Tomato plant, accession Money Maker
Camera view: vertical (180 deg); turntable rotation: 0 degrees
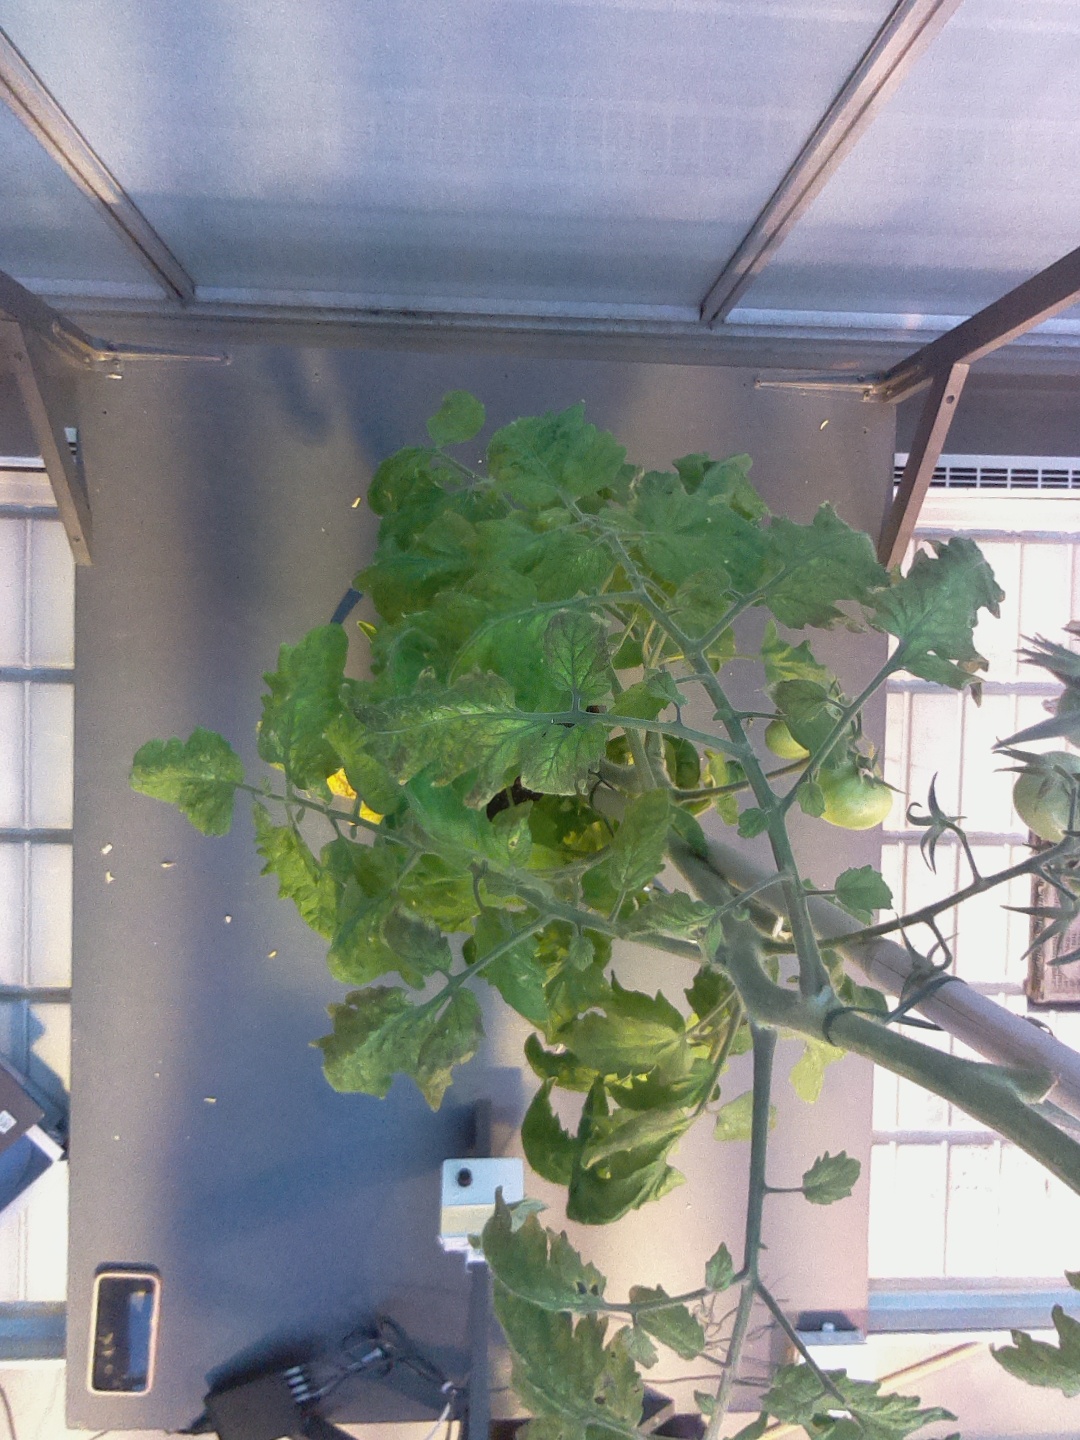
BBCH growth stage 79: 90% -100% of final fruit size